List of Australian Army aviation units

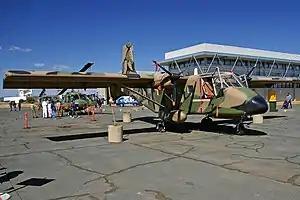
Australian Army GAF Nomad at Wagga Wagga.

This is a list of Australian Army aviation units. The Australian Army Aviation Corps was formed in 1968, initially with the assistance of the RAAF. These units have been utilised in a variety of roles including surveillance, reconnaissance and utility / transport, and have operated a variety of helicopters and fixed wing aircraft. More recently Unmanned Aerial Vehicles (UAVs) have been introduced into service and are operated by the Royal Australian Artillery.